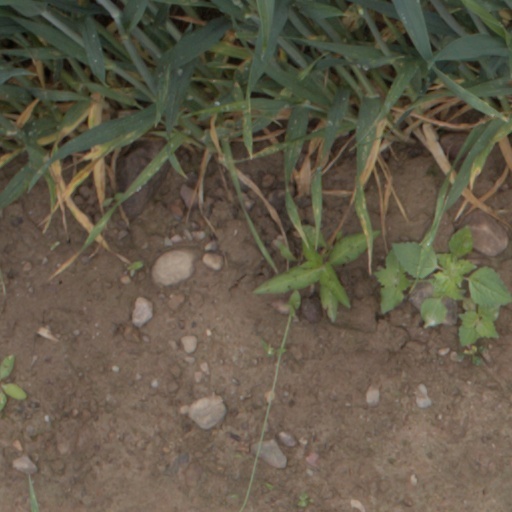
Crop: wheat